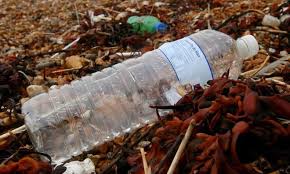
Waste category: plastic